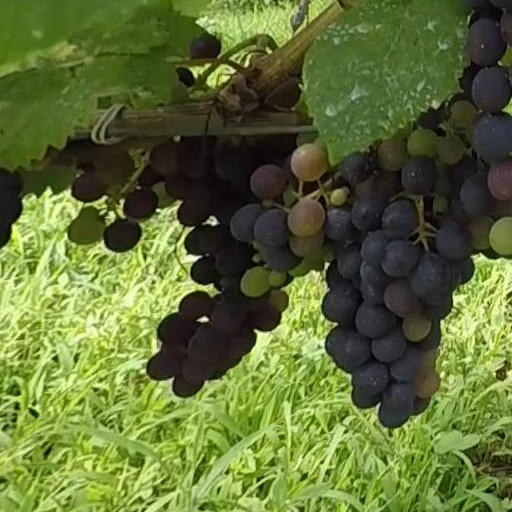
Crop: grape